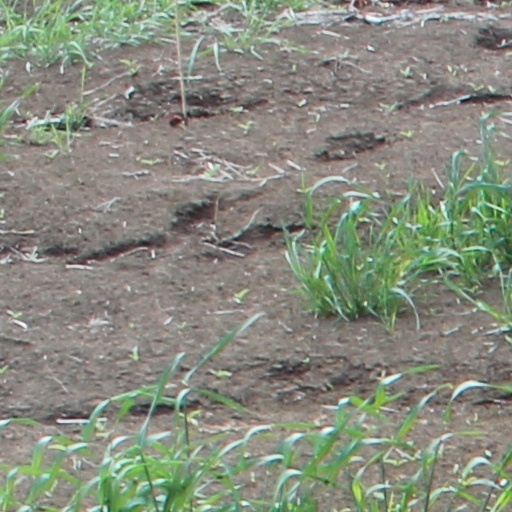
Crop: wheat